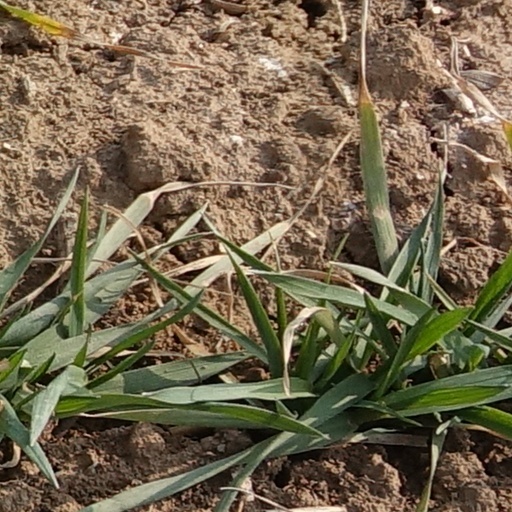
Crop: wheat